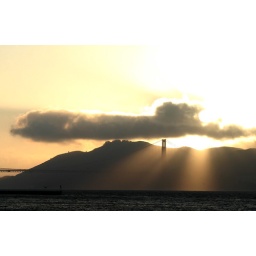
Golden gate bridge in golden sky